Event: Nepal Earthquake
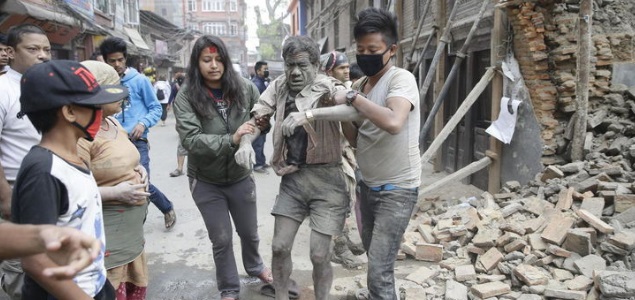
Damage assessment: damage